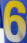
Number: 6